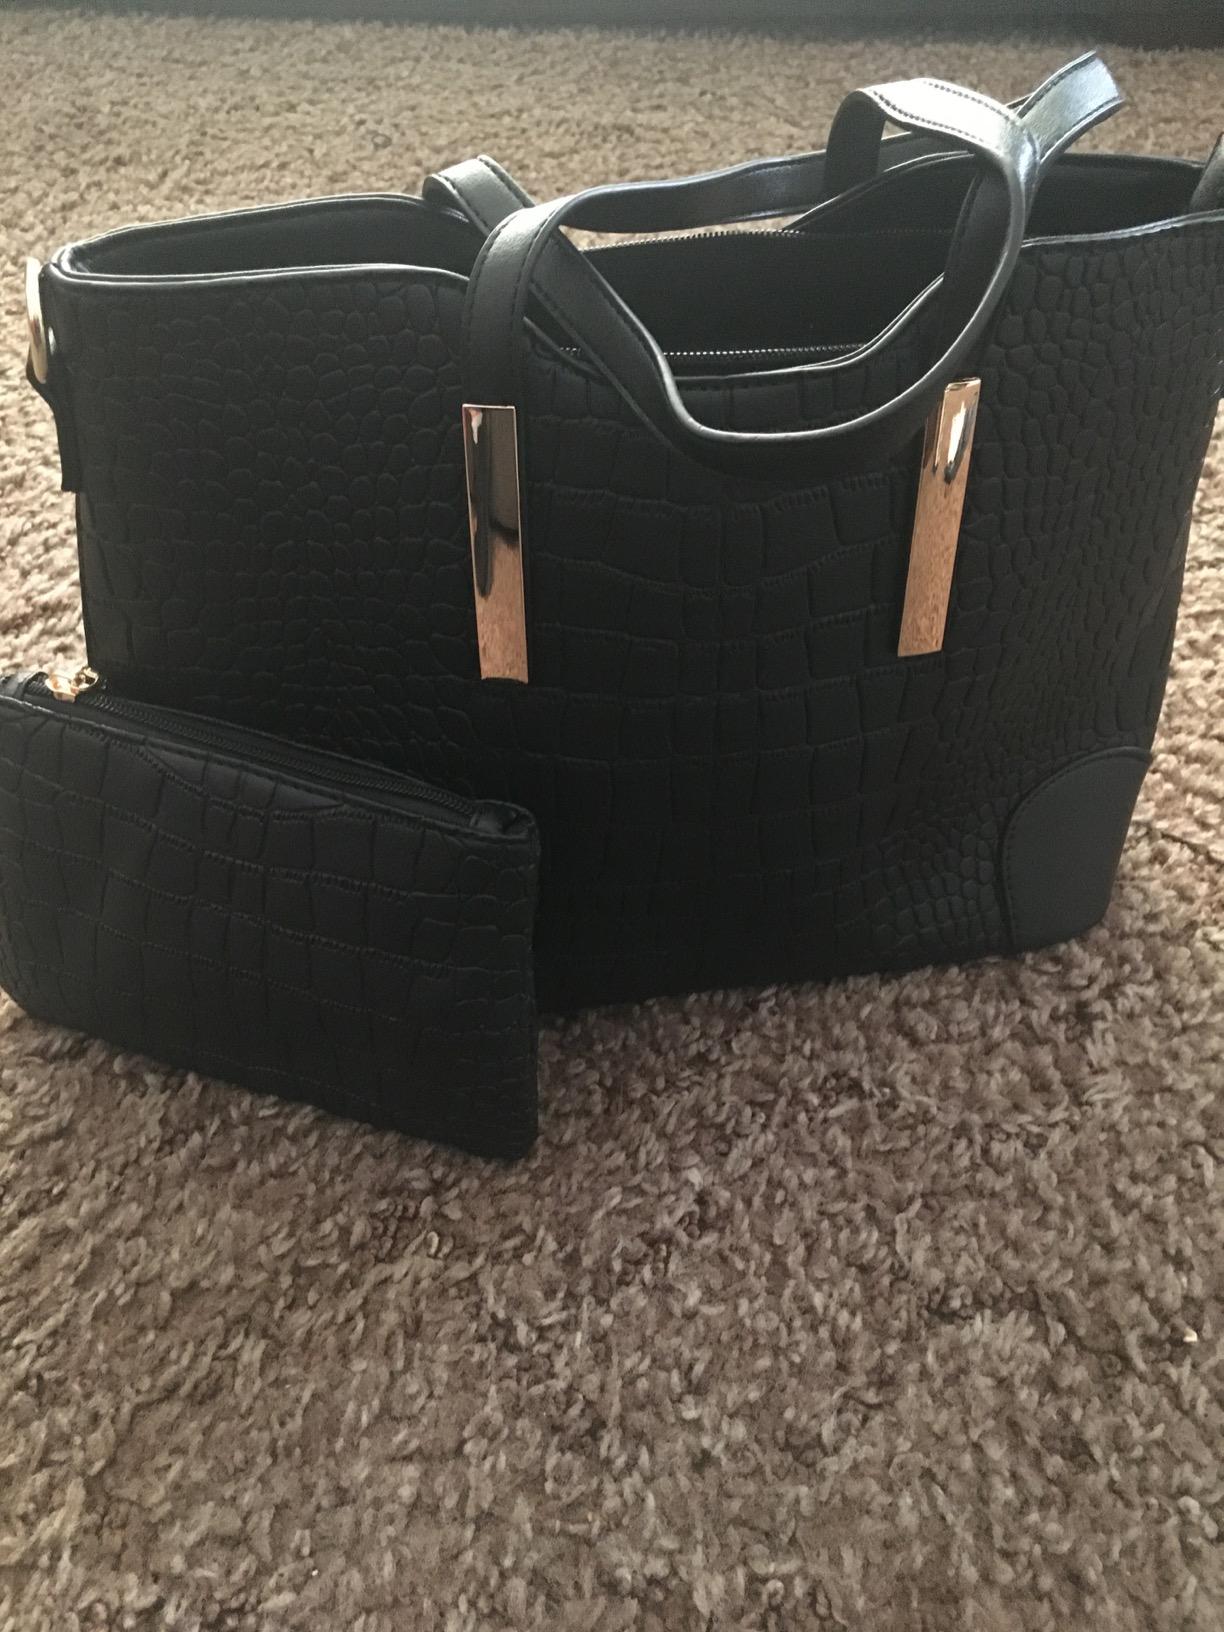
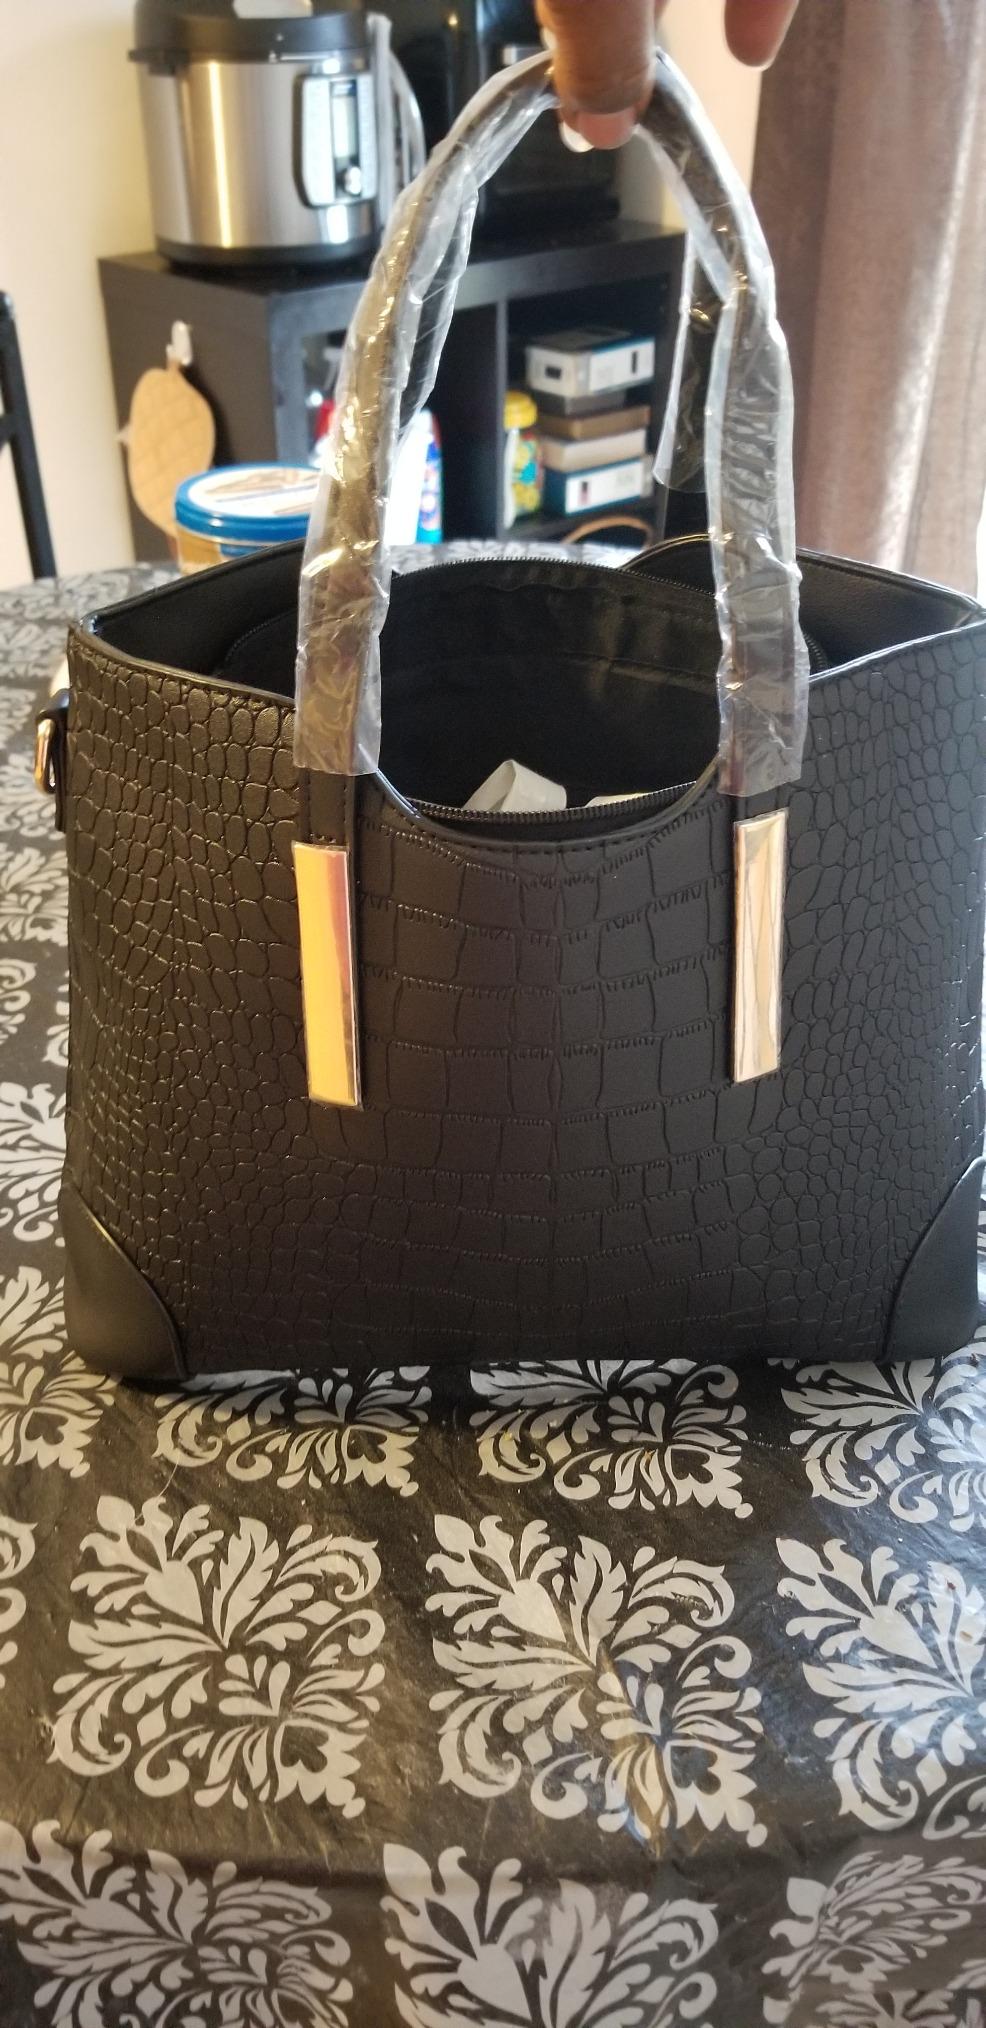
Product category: accessories_handbag
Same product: yes